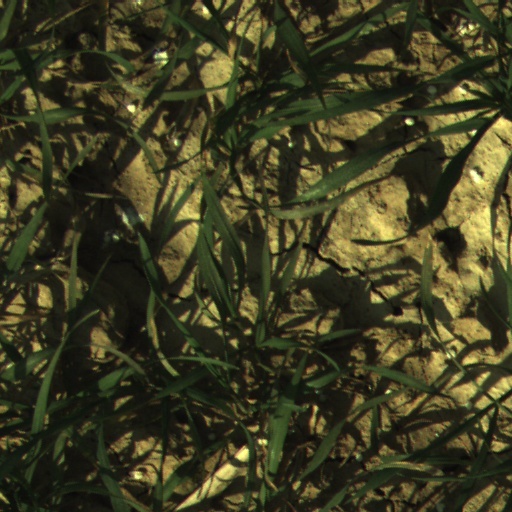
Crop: wheat